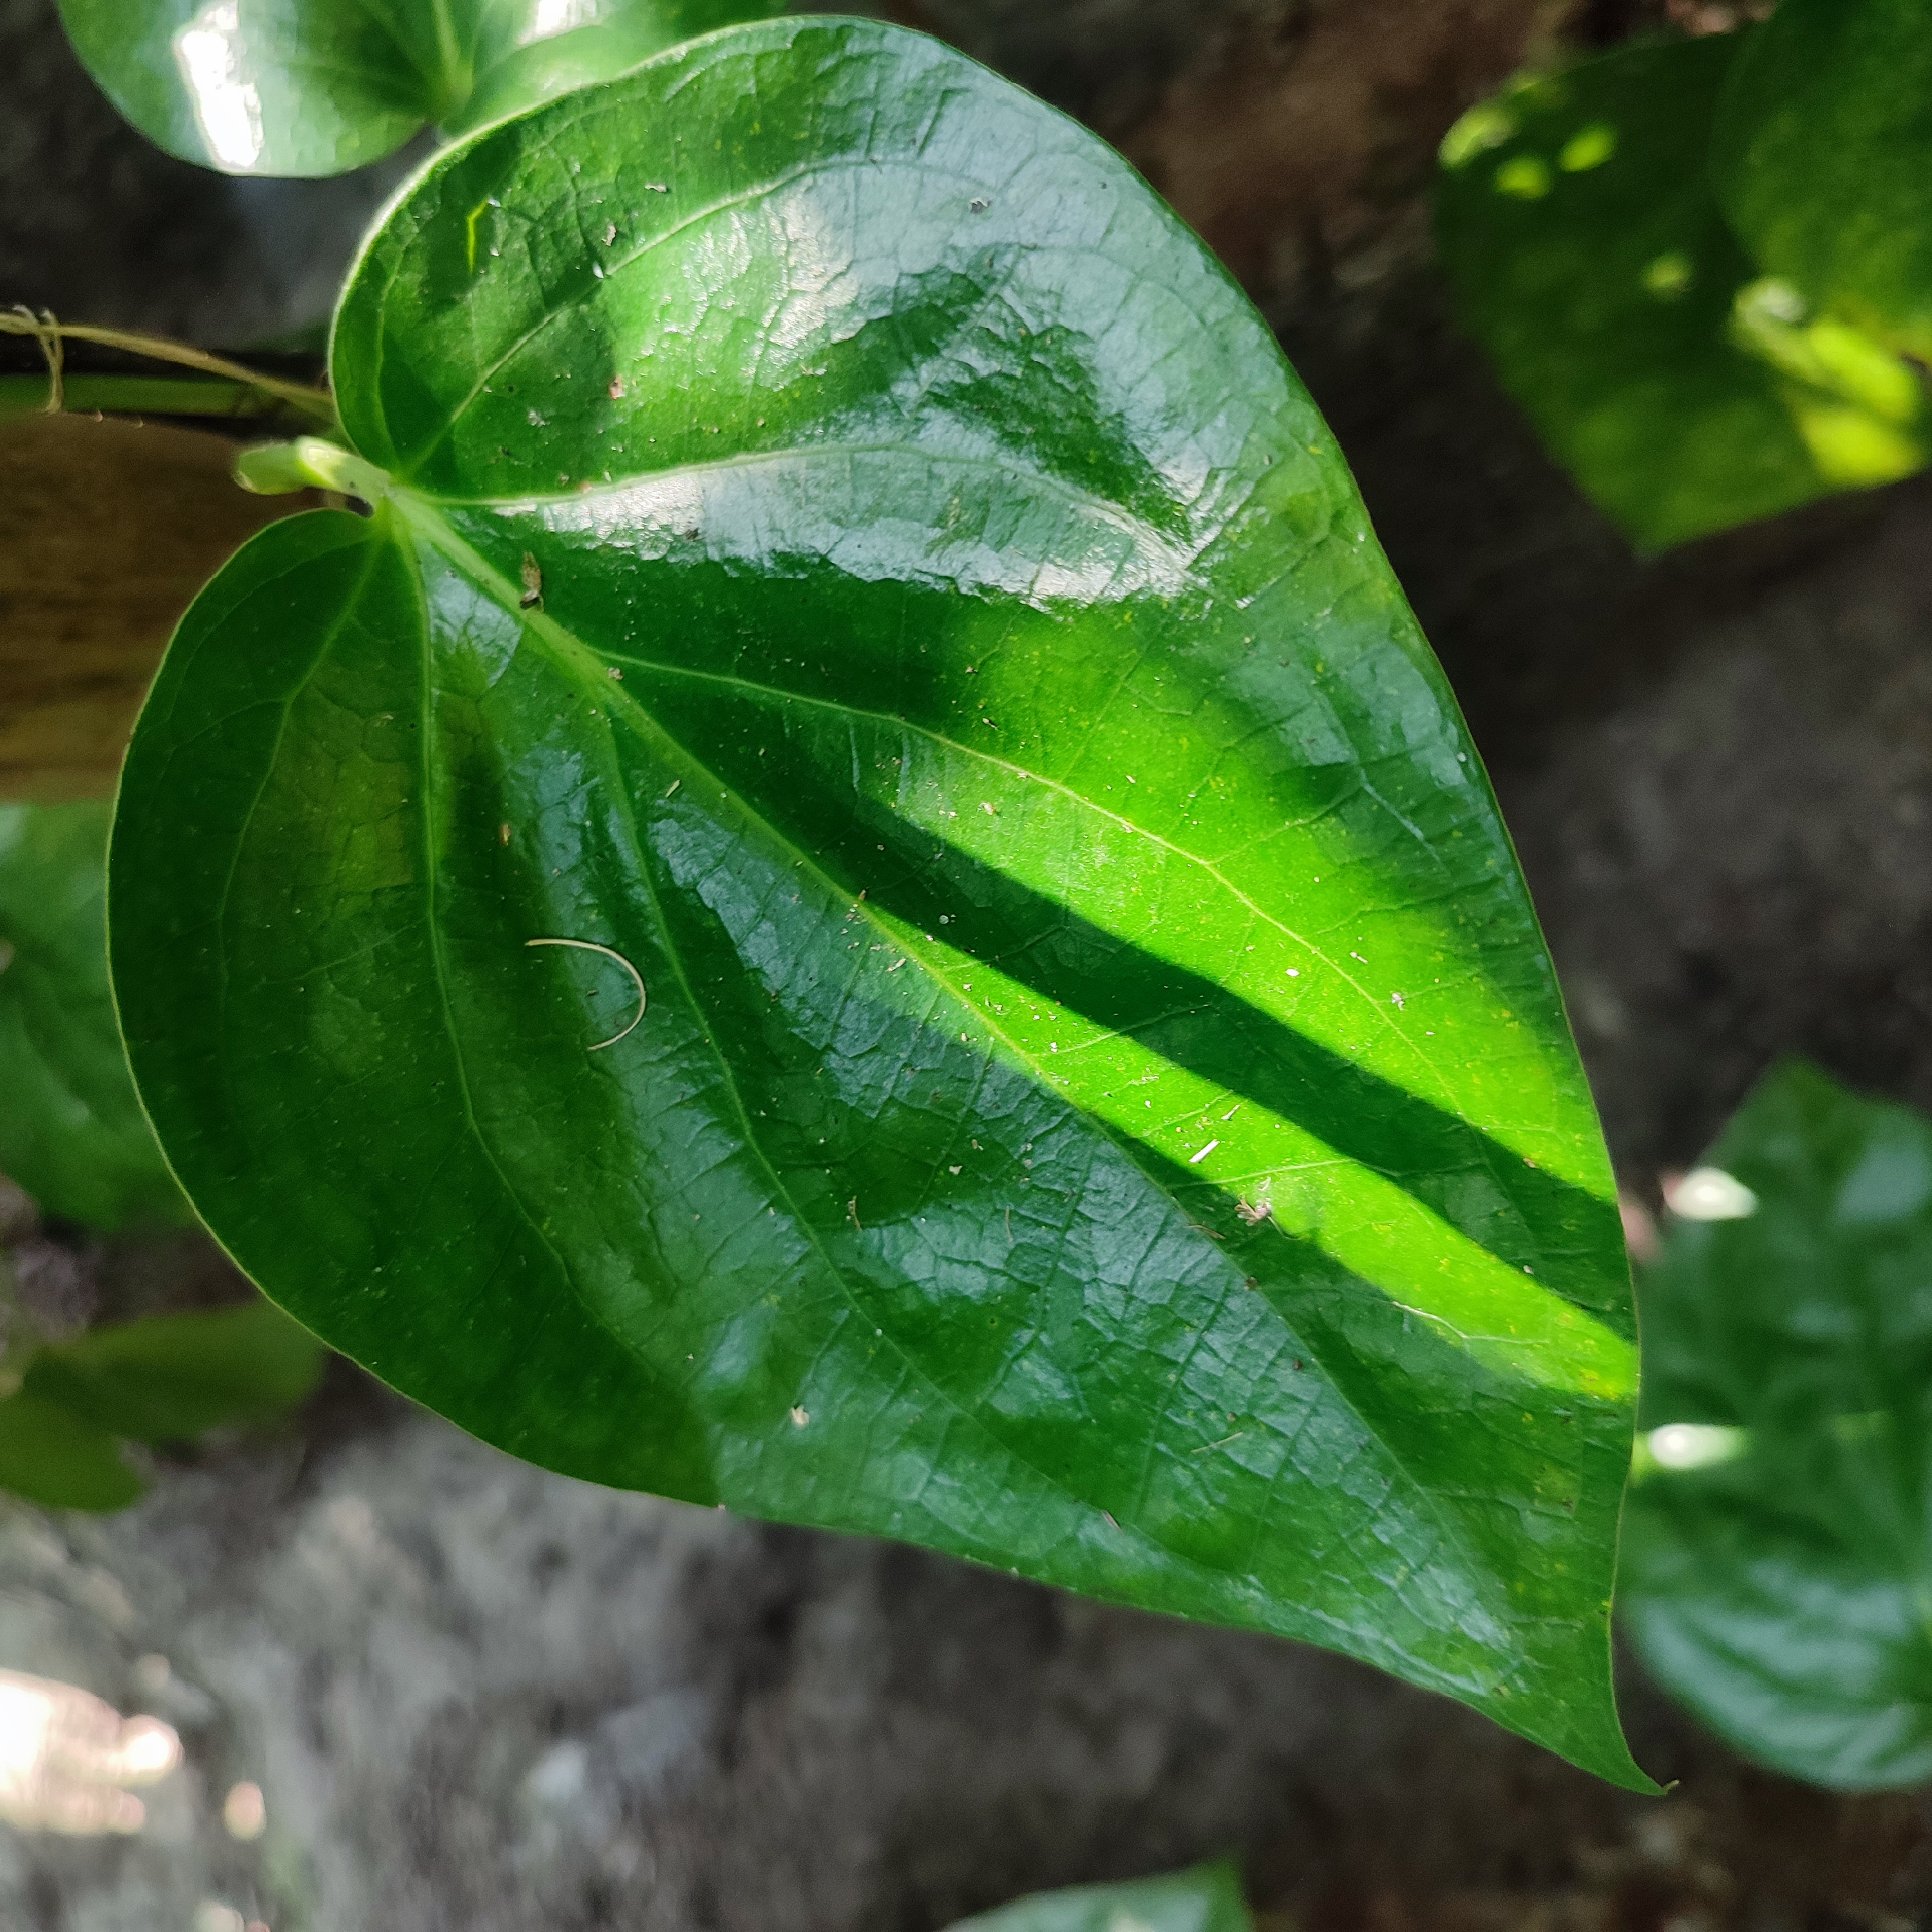
Label: Healthy_Leaf